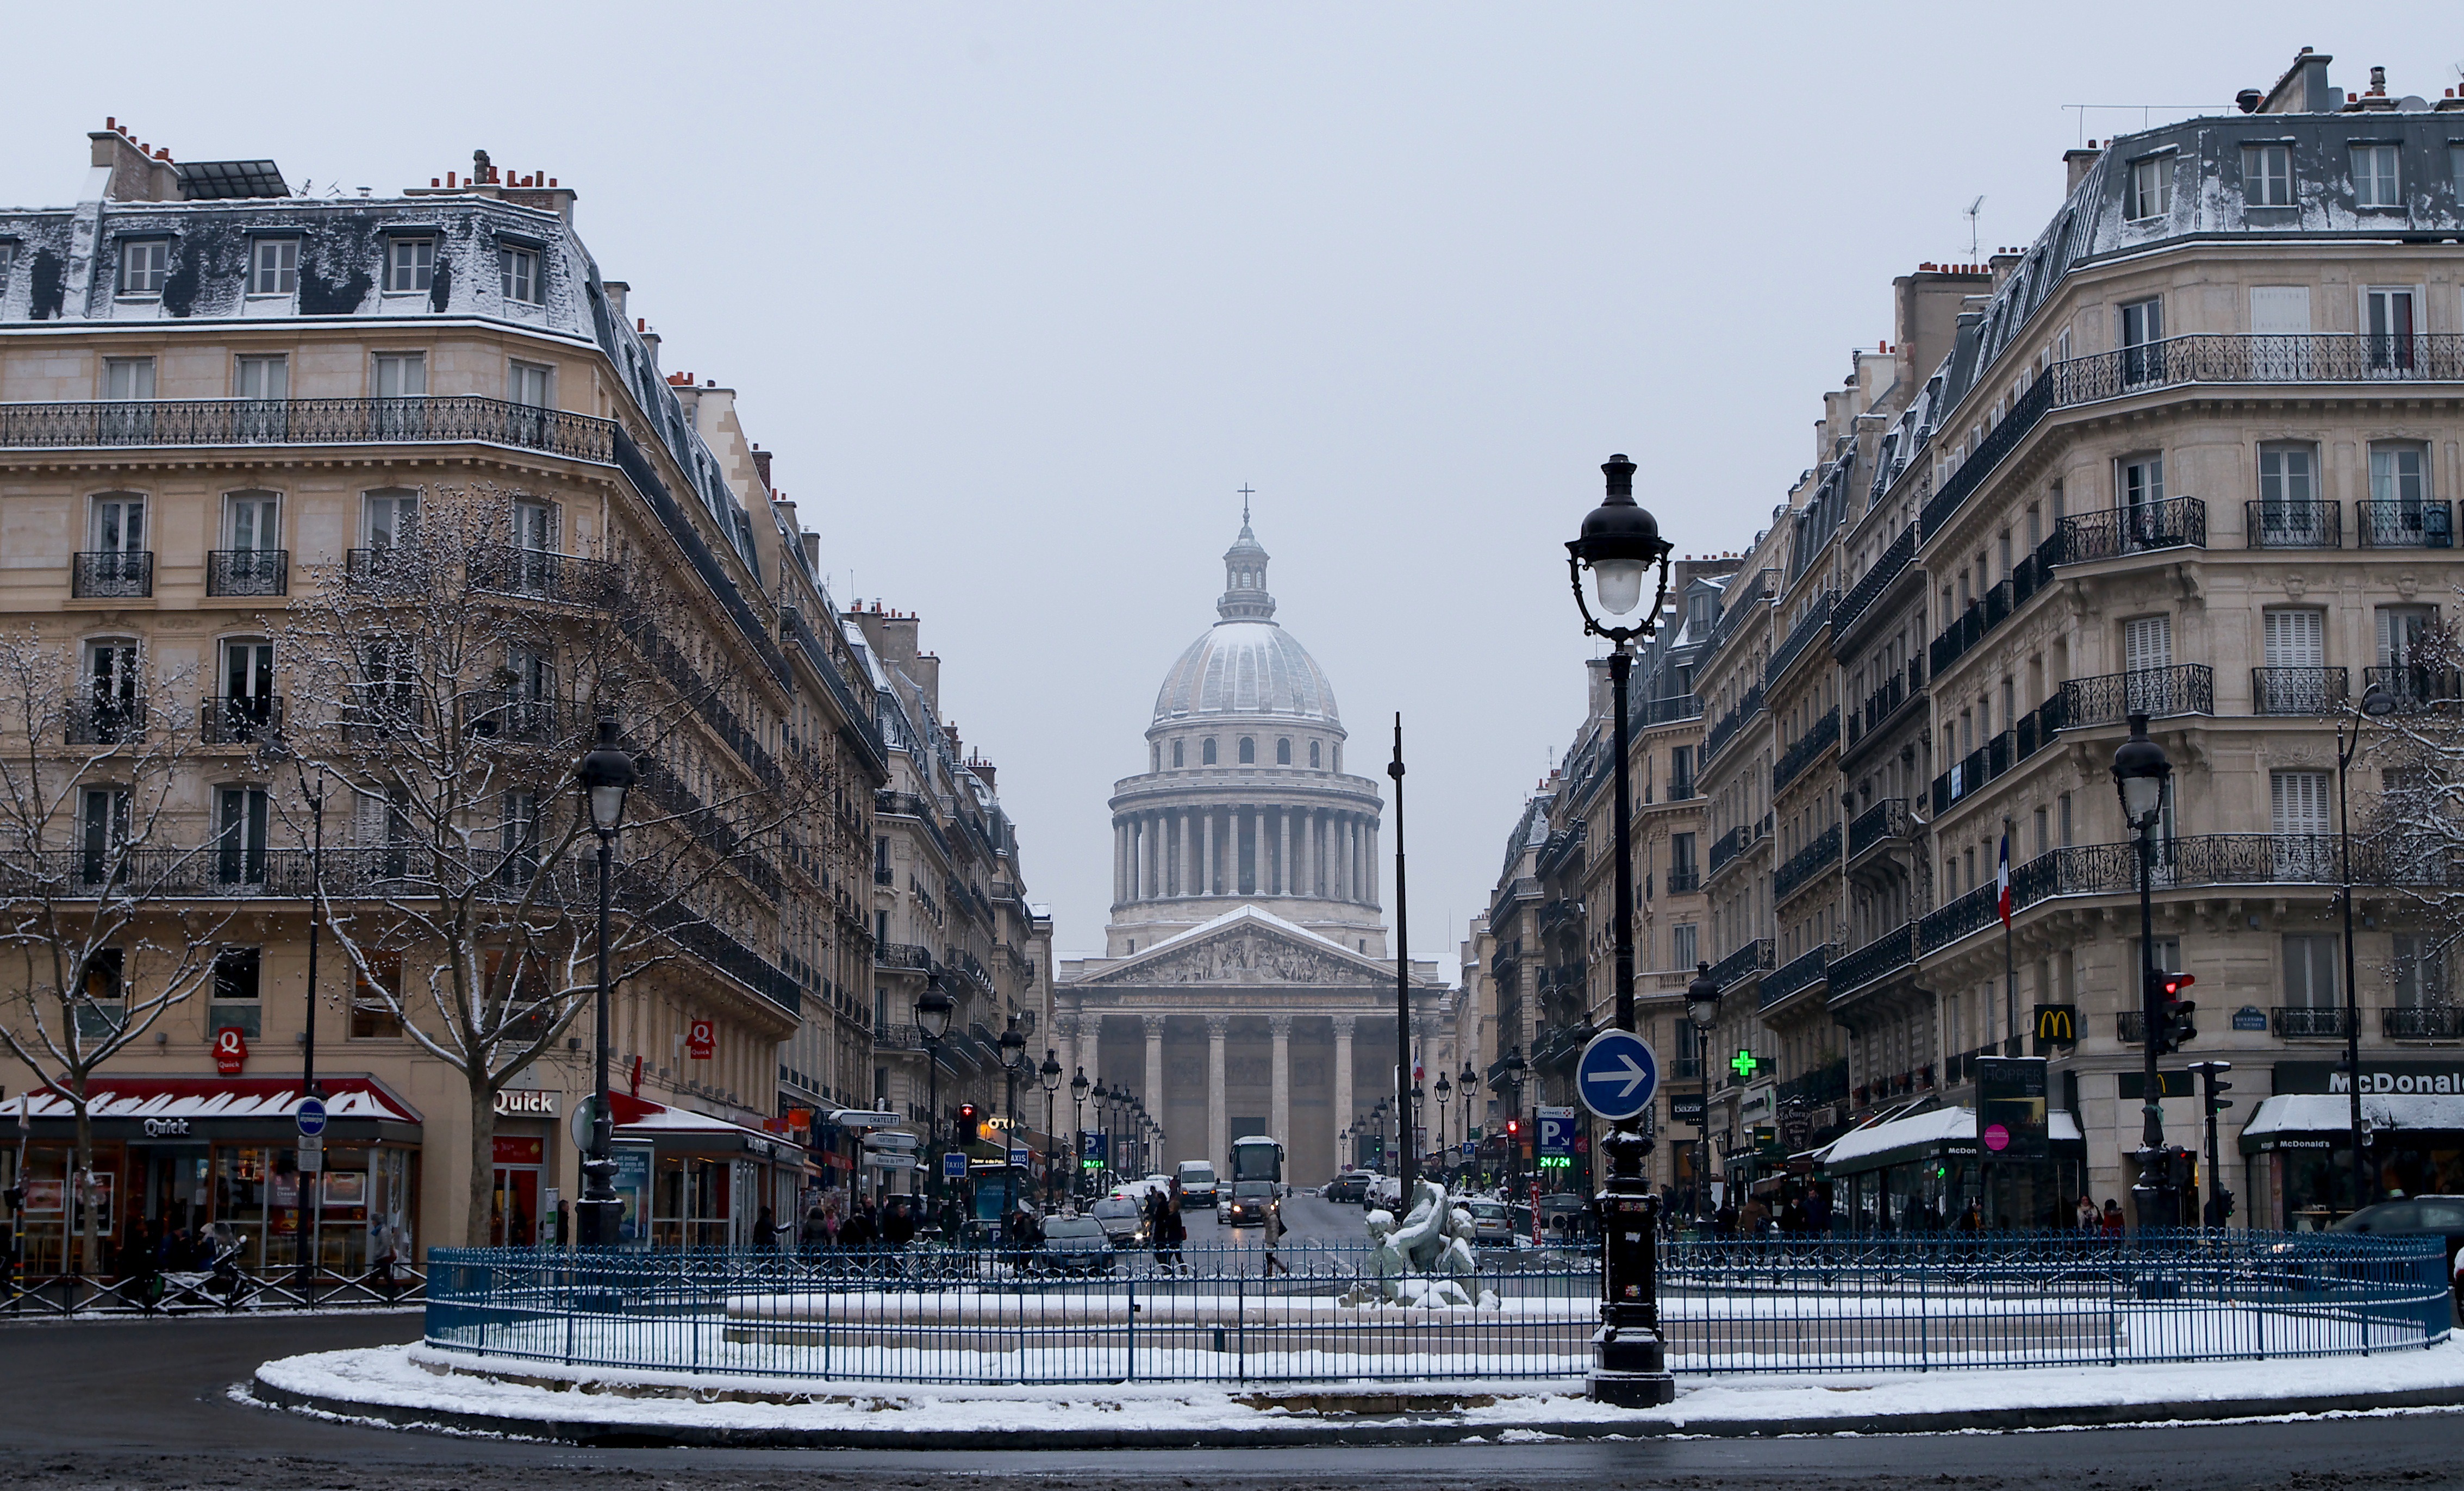
snow, winter, architecture, street, town, palace, city, paris, urban, cityscape, downtown, france, plaza, landmark, facade, tourism, waterway, outside, buildings, town square, vehicles, cities, tours, urban area, human settlement